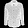
Label: Coat